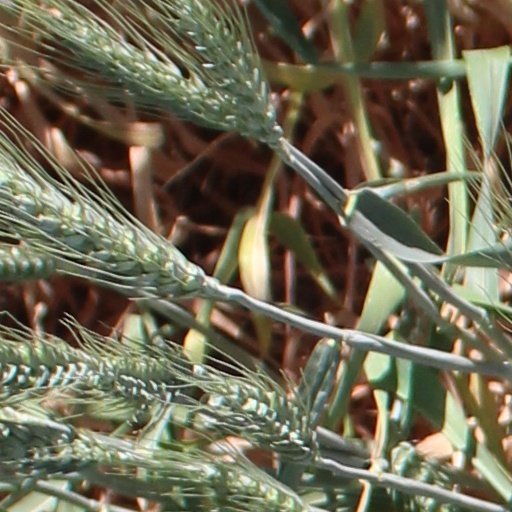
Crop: wheat